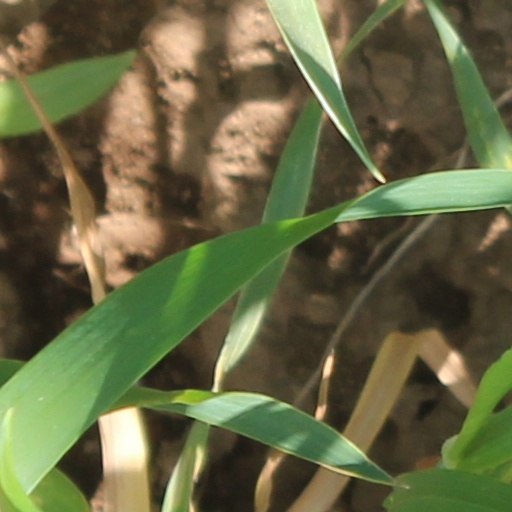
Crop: wheat